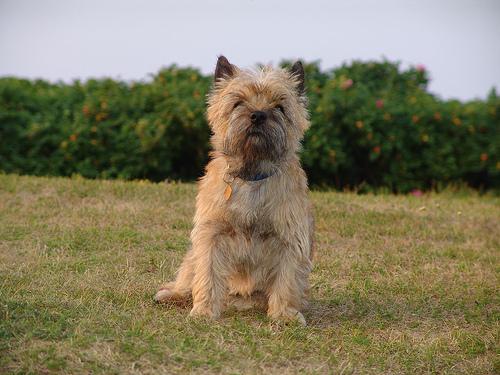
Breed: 211-n000009-cairn